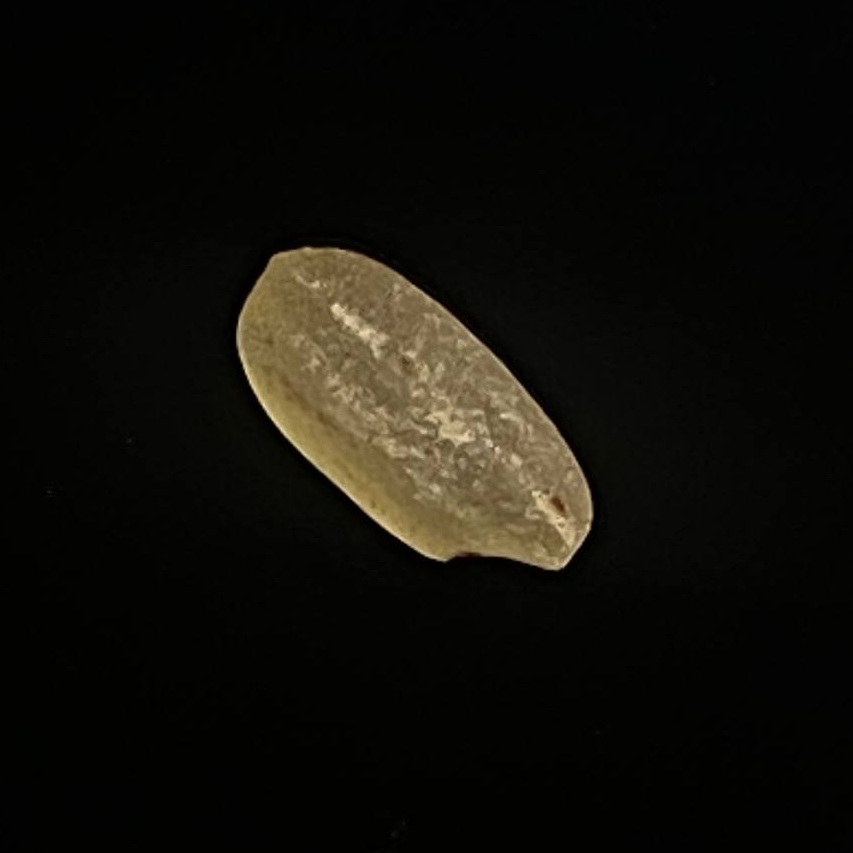
Rice variety: Amon